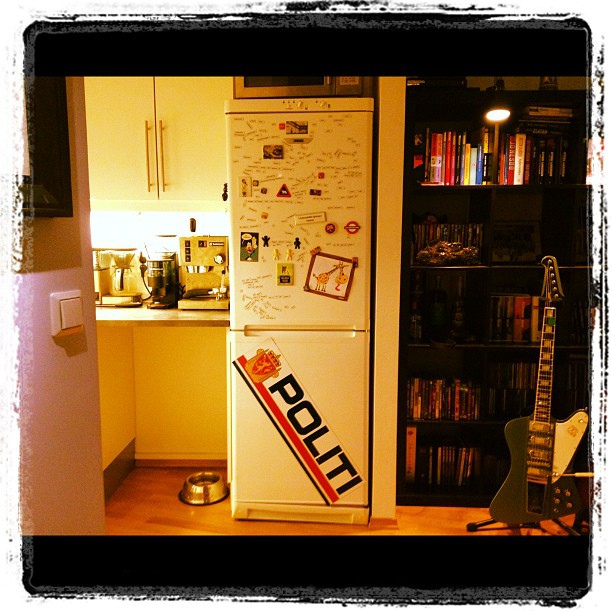
user: Given an image and a question. Answer the question in a short answer. Question: What is the make of the green guitar? Short Answer:
assistant: fender